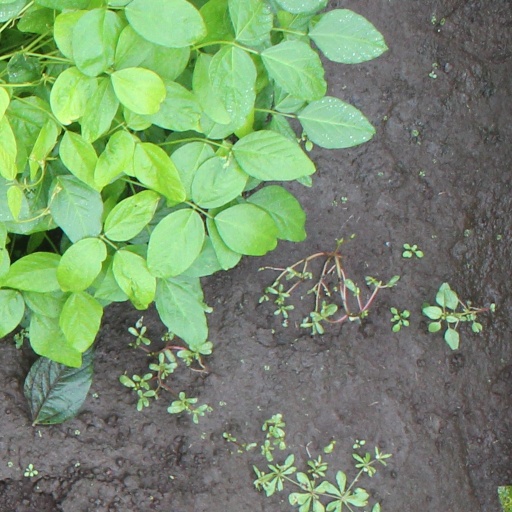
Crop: soybean